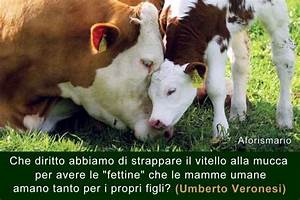
Label: mucca